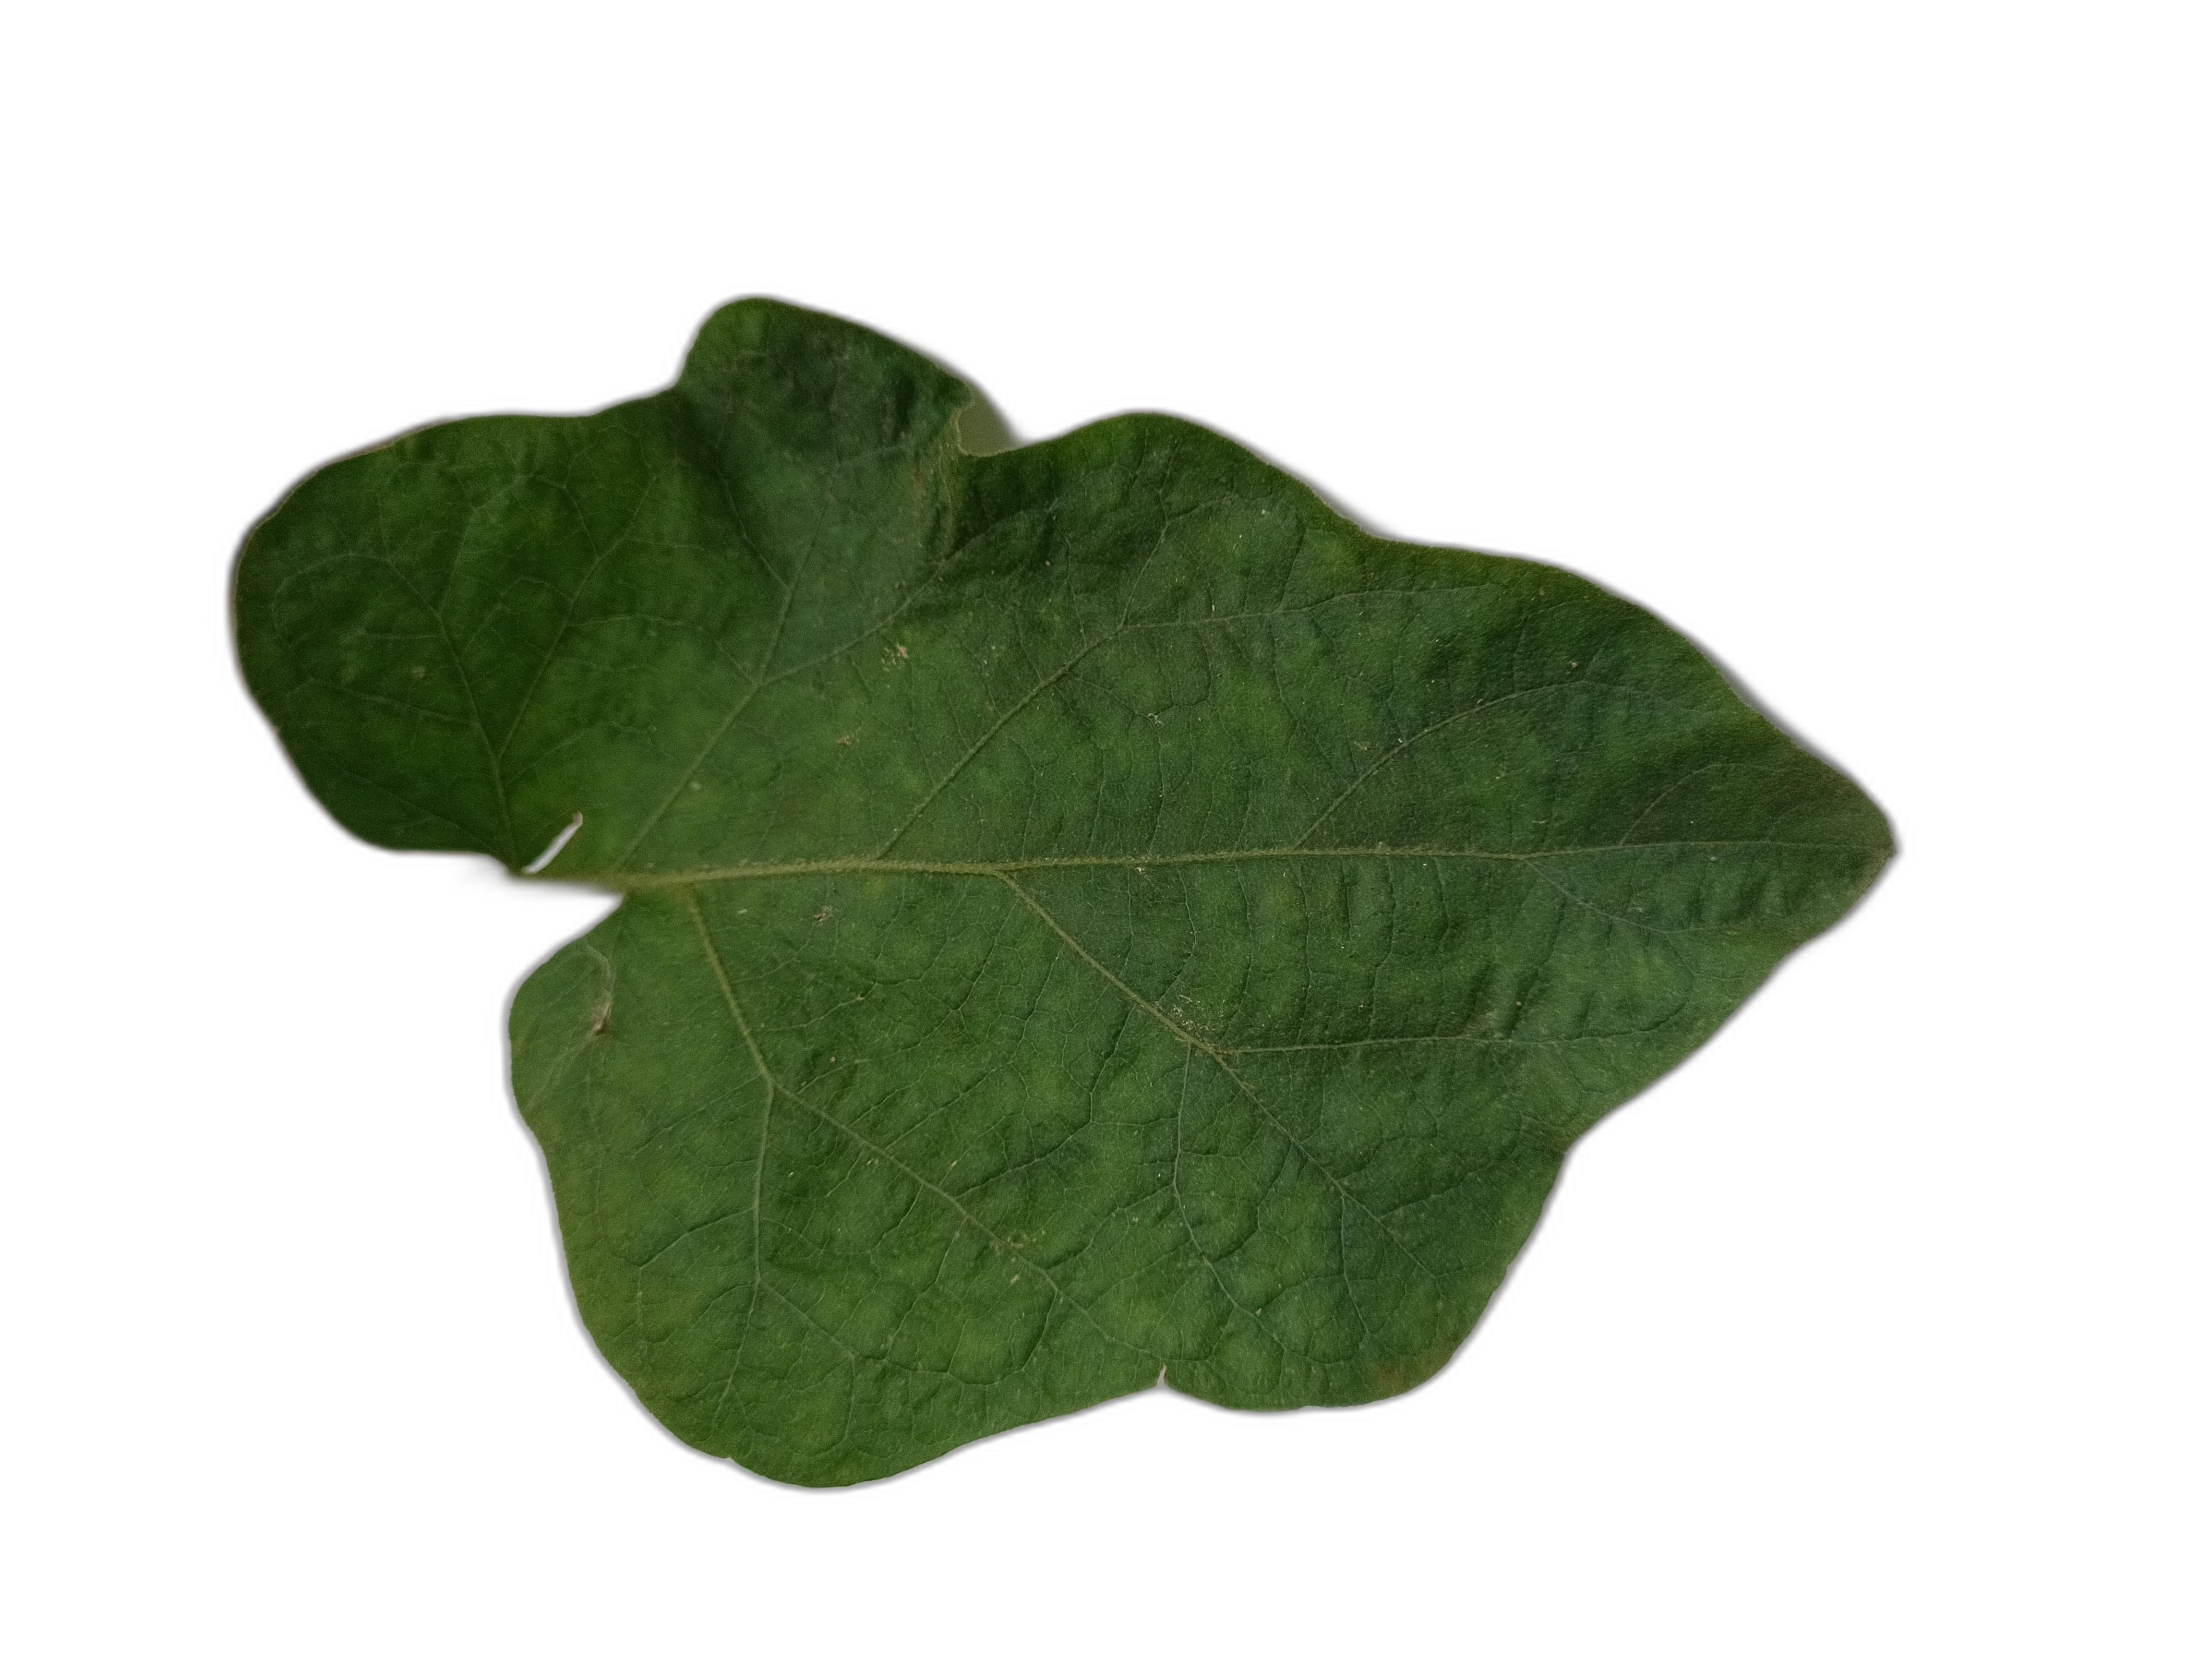
Label: Healthy Leaf